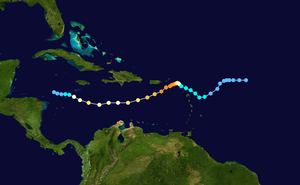
L'ouragan Lenny est un ouragan de catégorie 4 qui est apparu le 13 novembre 1999 et s'est dissipé le 23 novembre 1999.
La saison cyclonique 1999 dans l'océan Atlantique nord désigne une série de cyclones tropicaux ayant officiellement débuté le 1ᵉʳ juin 1999 et finit le 30 novembre 1999. Ces dates conventionnelles délimitent la période durant laquelle il est le plus probable qu'un cyclone tropical se forme. Durant cette saison, ces dates ont été respectées. Arlène se forme le 11 juin, et Lenny se dissipe le 23 novembre. La saison est particulièrement active. La raison, tout comme en 1998, 2000, et 2001 est le puissant événement La Niña durable de l'été 1998 au printemps 2001. Cependant, il est constaté que l'activité de chacune de ces saisons est inférieure à celle de la précédente. En effet, un événement La Niña induit un refroidissement mondial qui s'est progressivement propagé en Atlantique nord, et a ainsi contrecarré en partie le récent basculement de l’oscillation atlantique multidécennale en phase positive. À la suite des conséquences de La Niña, les ouragans capverdiens se sont de nouveau distingués.